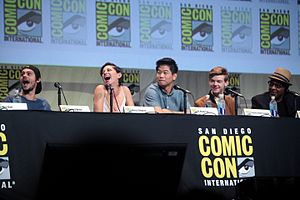
Maze Runner: Infernoet / Rolleliste
Castet i filmen ved pressekonference
Maze Runner: Infernoet er en amerikansk filmdystopisk sci-fi-action-thrillerfilm fra 2015. Filmen er instrueret af Wes Ball, og har Dylan O'Brien, Kaya Scodelario, Thomas Brodie-Sangster, Ki Hong Lee og Patricia Clarkson i nogen af hovedrollerne.